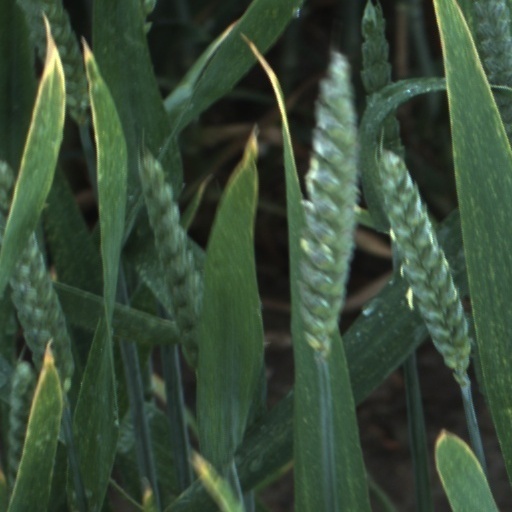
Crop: wheat